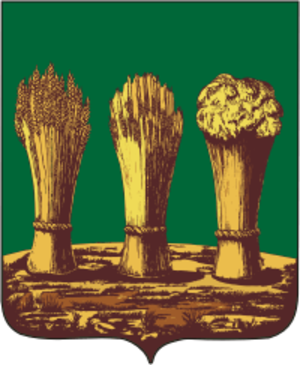
Pensa
Pensa er en by i det vestlige Rusland, administrativt center i Pensa oblast 625 km sydøst for Moskva. Byen har 523.726 indbyggere og er beliggende på 134-280 moh i et bakket landskab ved floden Sura.